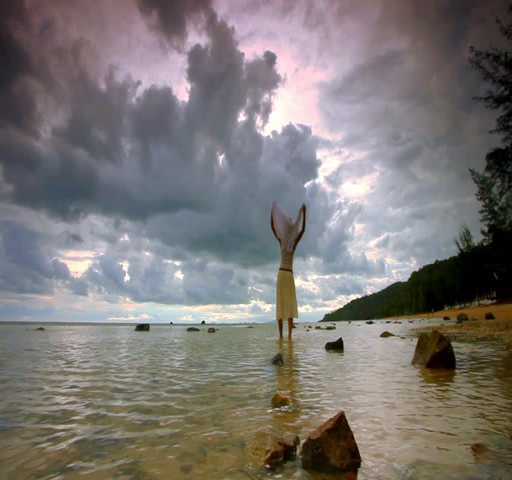
beautiful woman walking with white veil at the sea in 1920x1080